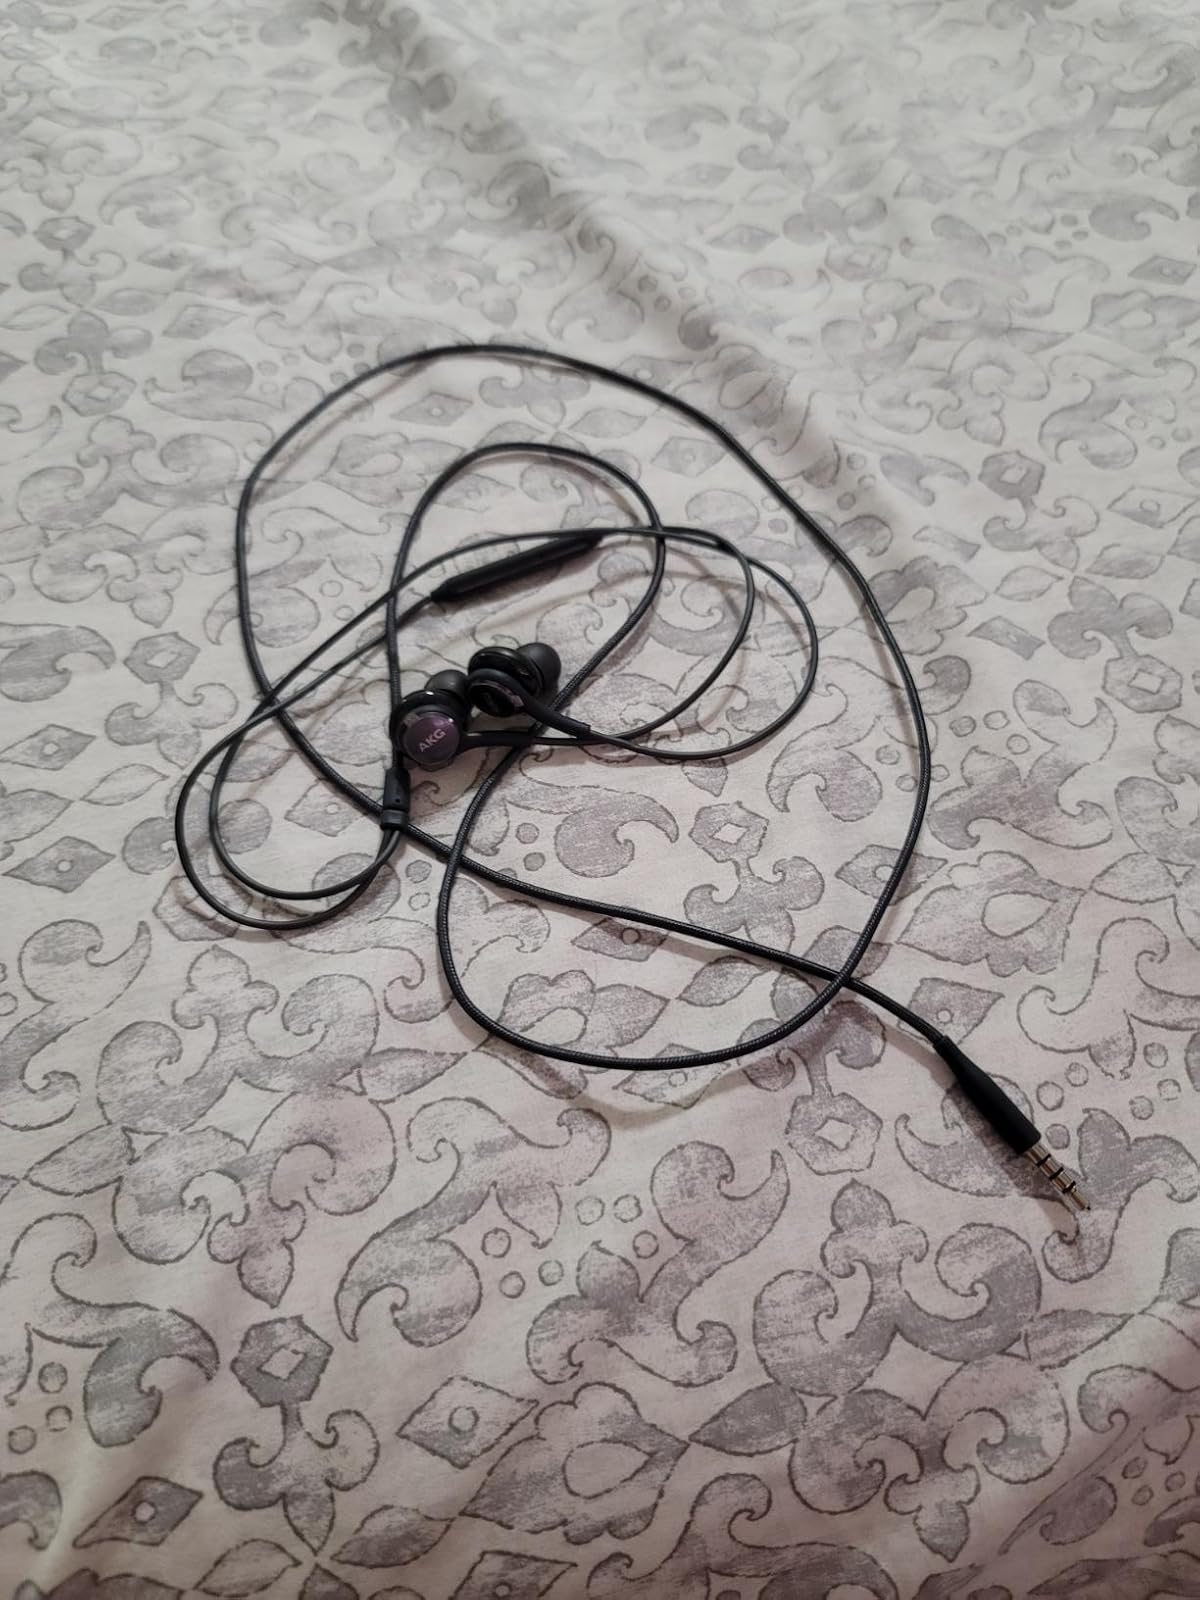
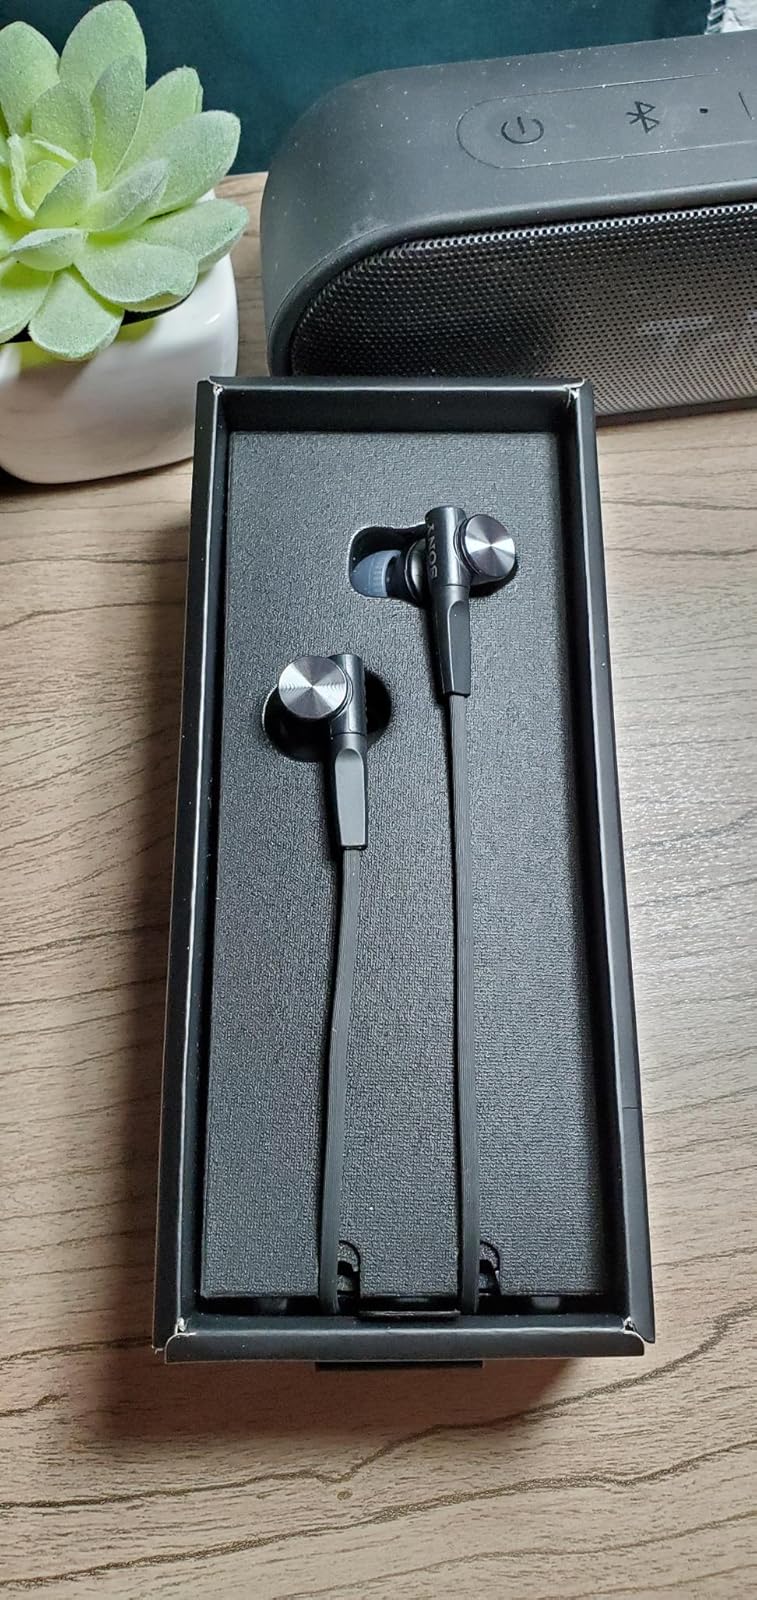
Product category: headphones
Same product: no